Sir Frederick Mappin Building

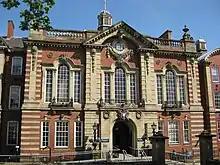
Mappin Street frontage of the Mappin Building

The Sir Frederick Mappin Building, or more familiarly the Mappin Building, is a Grade II listed building fronting onto Mappin Street, Sheffield, England, part of the University of Sheffield. The building and street (formerly Charlotte Street) are named after Sir Frederick Mappin (1821–1910), the so-called Father of Sheffield University.